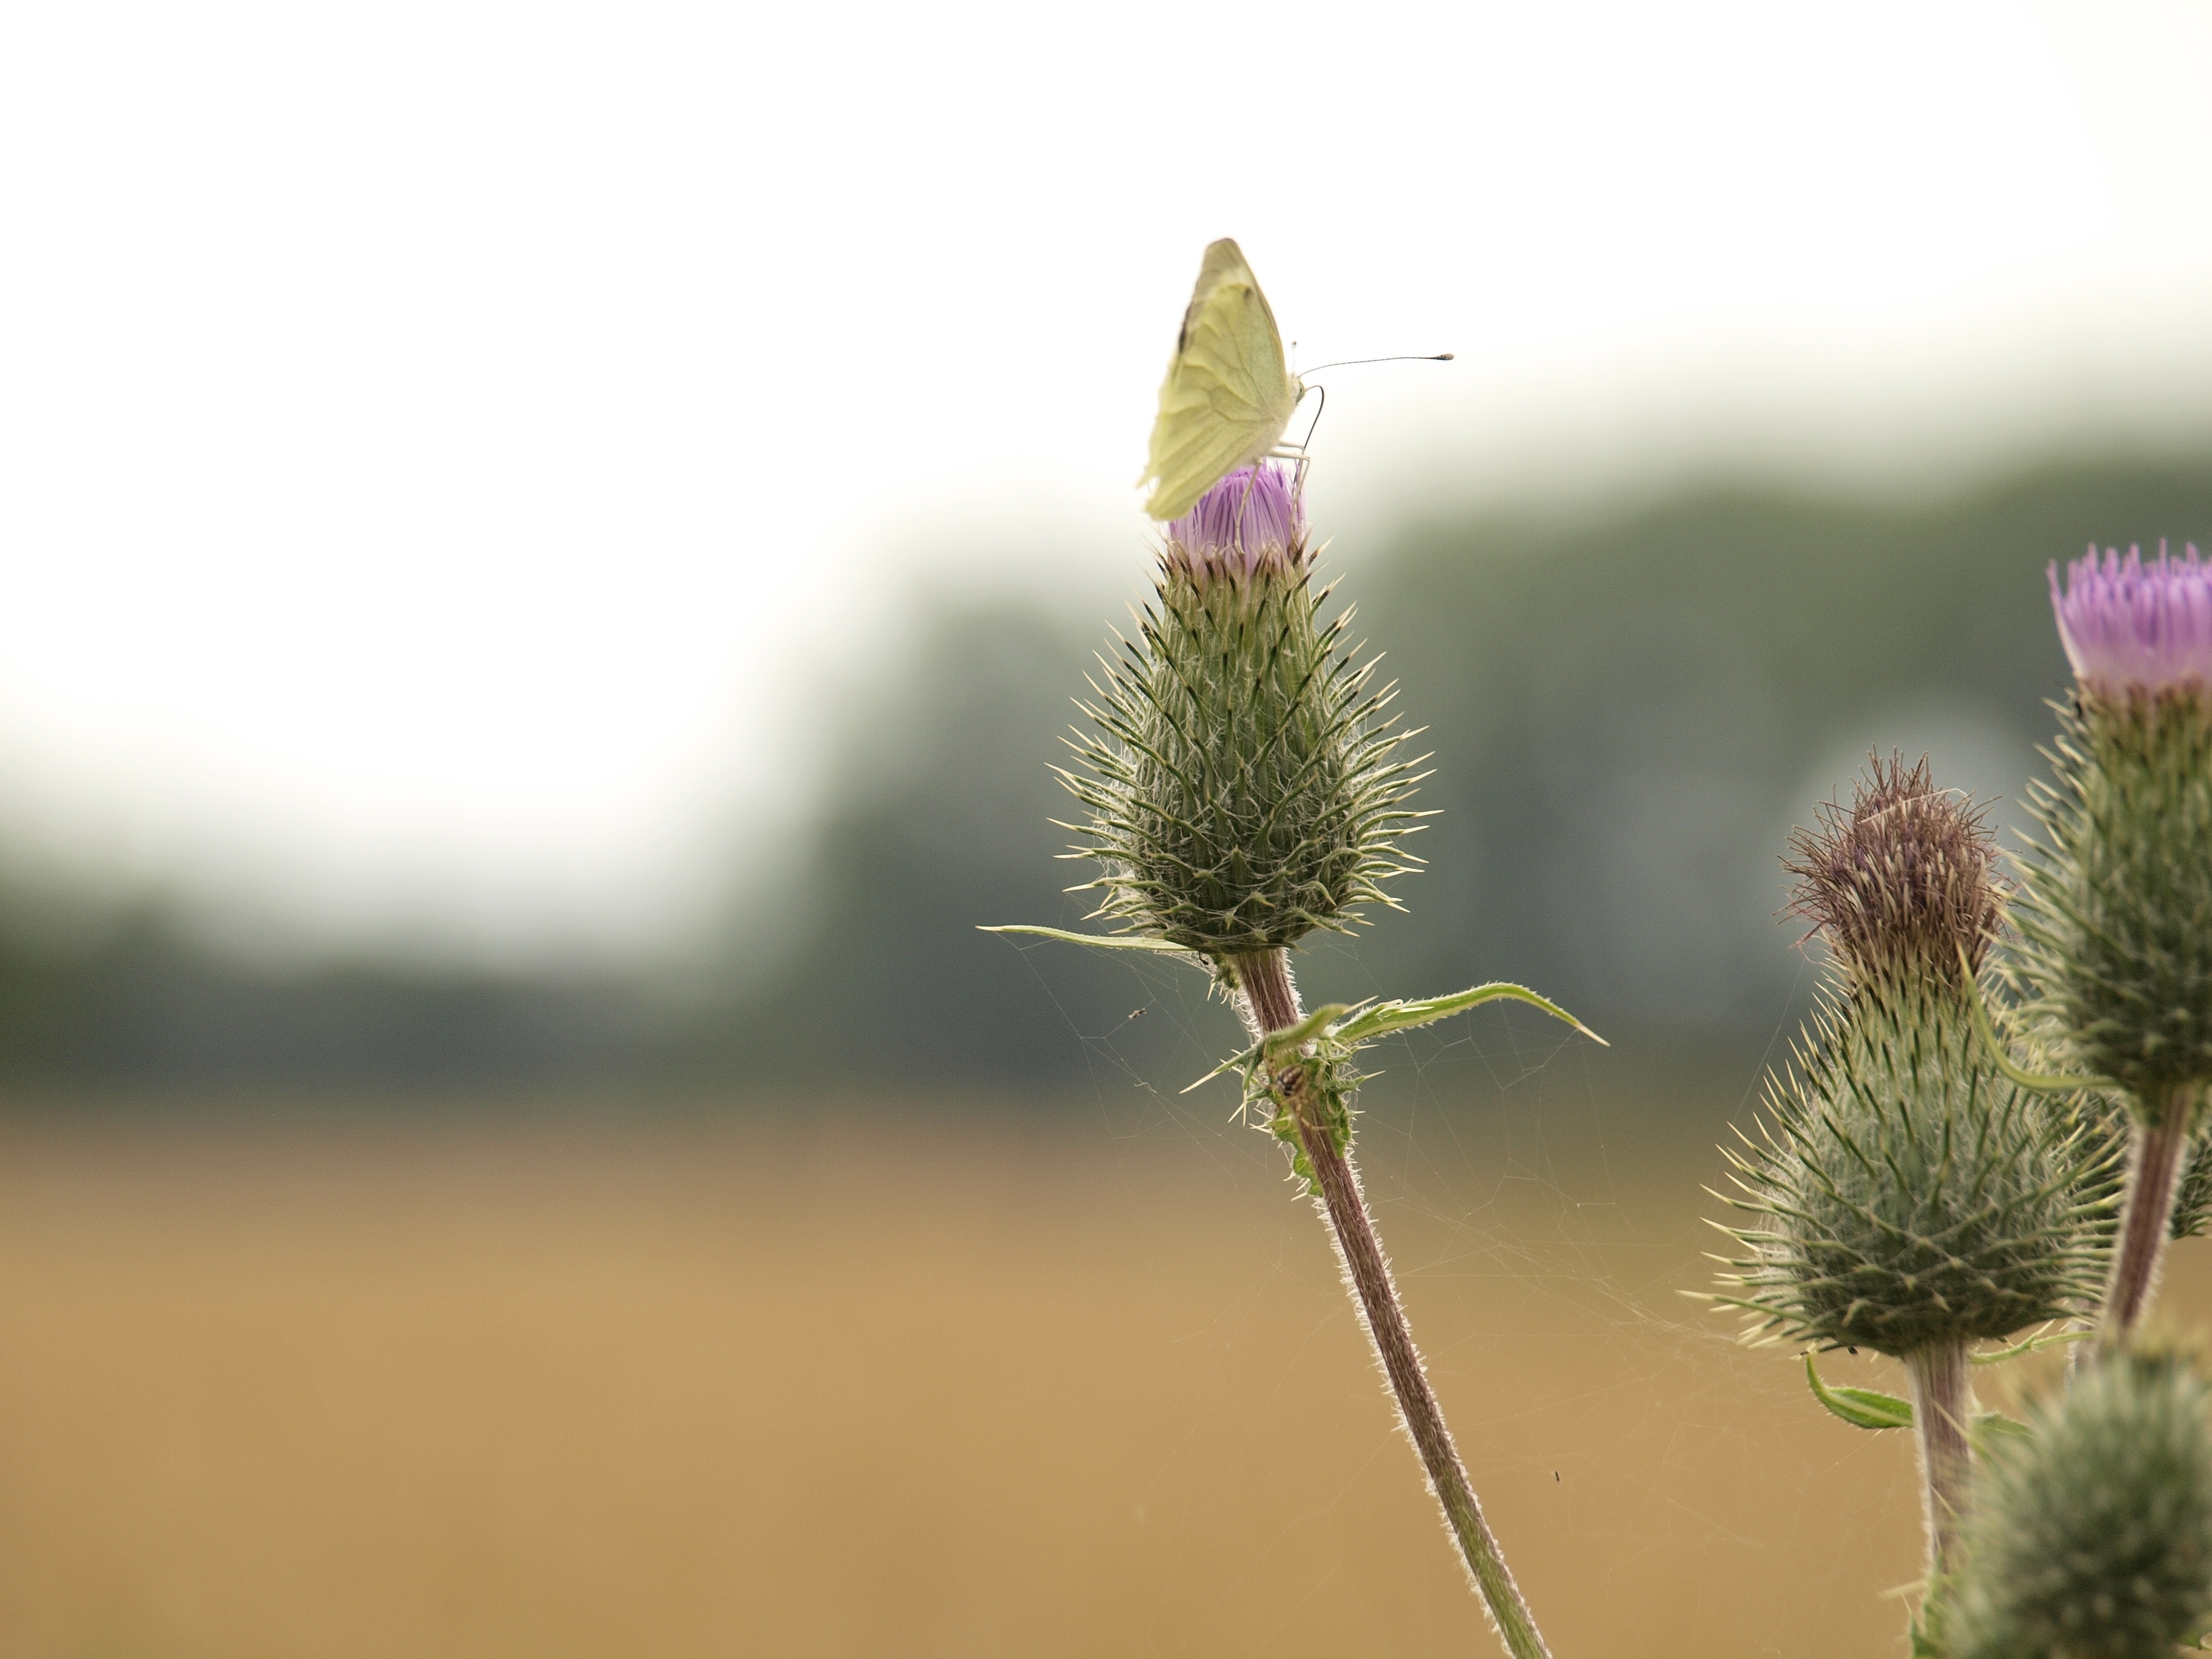
nature, grass, wing, plant, field, photography, prairie, leaf, flower, green, insect, botany, butterfly, close, flora, wildflower, close up, thistle, bud, macro photography, flowering plant, grass family, plant stem, land plant, thorns spines and prickles